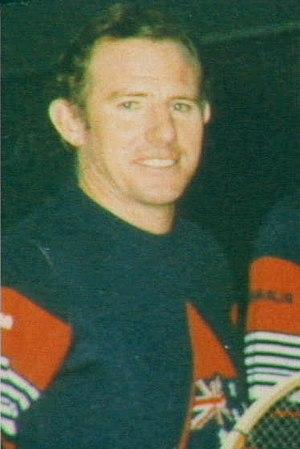
Ray Ruffels, né le 23 mars 1946 à Sydney, est un ancien joueur de tennis professionnel australien.